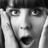
Emotion: surprise